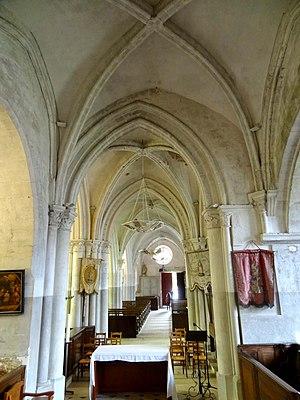
Intérieur de l'église - voir titre.
L'église Saint-Germain-d'Auxerre est une église catholique paroissiale située à Boury-en-Vexin, dans le département de l'Oise, en France. Fondée au début du XIIᵉ siècle par le seigneur local, elle se présente comme un édifice composite, mais d'un plan rectangulaire assez simple et d'un unique niveau d'élévation, de six travées de long et de trois travées de large. Les deux travées de chœur du début du XIIᵉ siècle constituent la partie la plus ancienne. Légèrement plus récents sont la croisée du transept, en même temps base du clocher, et le croisillon sud, du second quart du XIIᵉ siècle. Ces quatre travées sont de style gothique, mais les fenêtres ont été refaites à la période flamboyante, et les voûtes du chœur ont été reprises en sous-œuvre à la Renaissance. Du fait de deux importantes campagnes de reconstruction au second quart et à la fin du XVIᵉ siècle, l'architecture flamboyante et Renaissance règne sur les autres parties de l'église et les deux élévations extérieures visibles depuis la voie publique, à l'exception du bas-côté nord de la nef, qui ne date que de la fin de l'Ancien Régime, et est voûté de curieuse manière par des voûtes en berceau perpendiculaires à l'axe.